Negley Farson

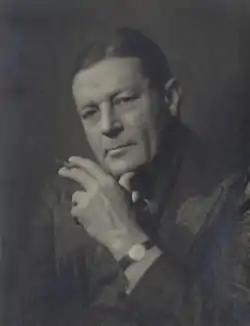
Negley Farson in 1942

James Scott Negley Farson (May 14, 1890 – December 13, 1960) was an American author and adventurer. A renowned fisherman, Farson wrote one of the classics of fishing literature, "Going Fishing". The story of his life is told in his two volumes of autobiography: "The Way Of a Transgressor" and "A Mirror for Narcissus".